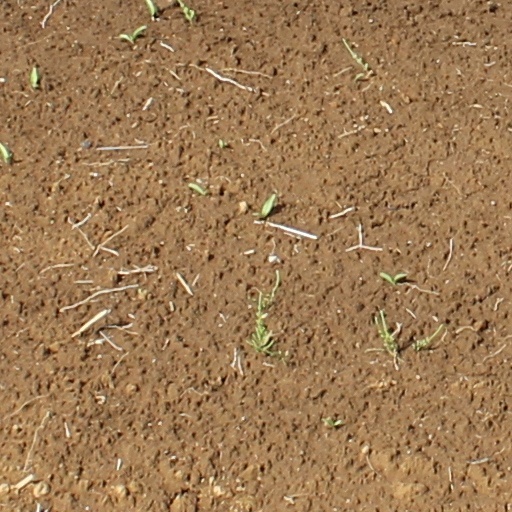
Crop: wheat